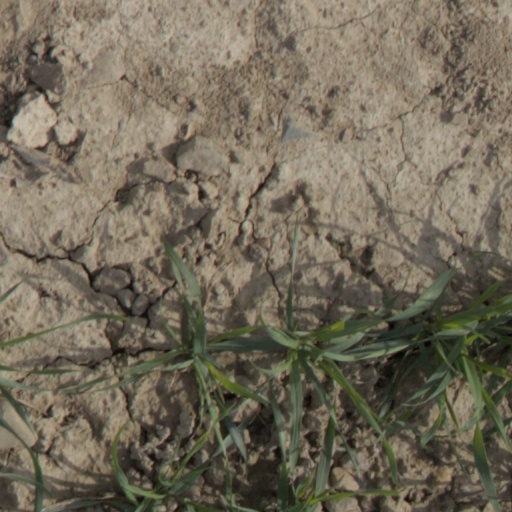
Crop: wheat